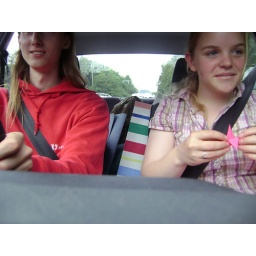
in the car on our way to abersoch! making origami birds